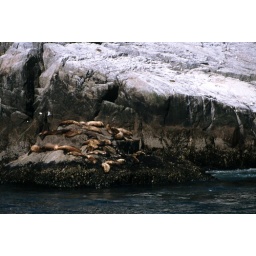
Sea lions on the rocks on an island near Seward, Alaska.